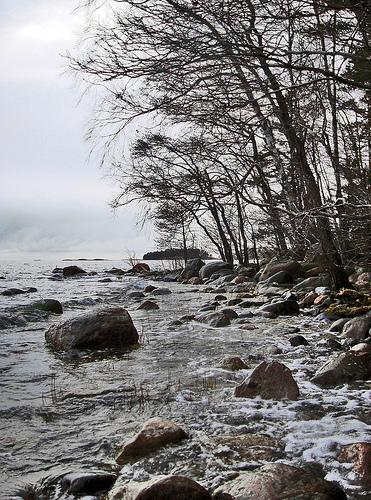
Weather: snow or frosty